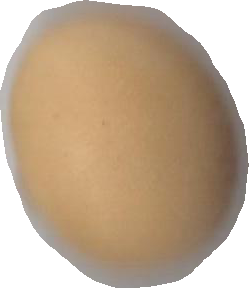
Variety: Dega